Deutz AG

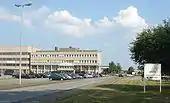
Deutz AG production plant in Porz

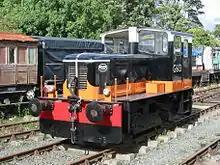
G613 (Downpatrick & Co Down Railway)

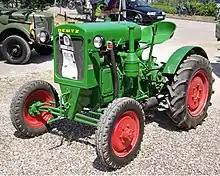
Deutz F1 M414 tractor (1939)

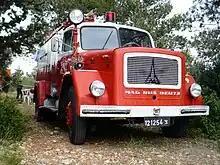
Magirus Israeli firefighter car

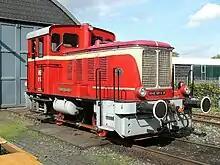
Diesel locomotive type KHD T4M 625, 1954

The company was founded by Nicolaus Otto, the inventor of the four-stroke internal combustion engine, and his partner Eugen Langen on 31 March 1864, as N. A. Otto & Cie, later renamed to Gasmotoren-Fabrik Deutz after moving operations in 1869, from Cologne to Deutz, located on the opposite side of the Rhine.